2019 Dallas Fuel season

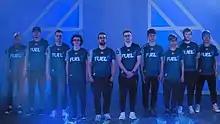
The Dallas Fuel roster at the beginning of the 2019 season. From left to right: EFFECT, rCk, uNKOE, ZachaREEE, HarryHook, aKm, Closer, Mickie, Taimou, OGE.

From August 1 to September 9, 2018, all Overwatch League teams that competed in the 2018 season could choose to extend their team's players' contracts. Along with the retirement of star tank player Brandon "Seagull" Larned, Fuel released support Sebastian "Chipshajen" Widlund and tank Christian "cocco" Jonsson.